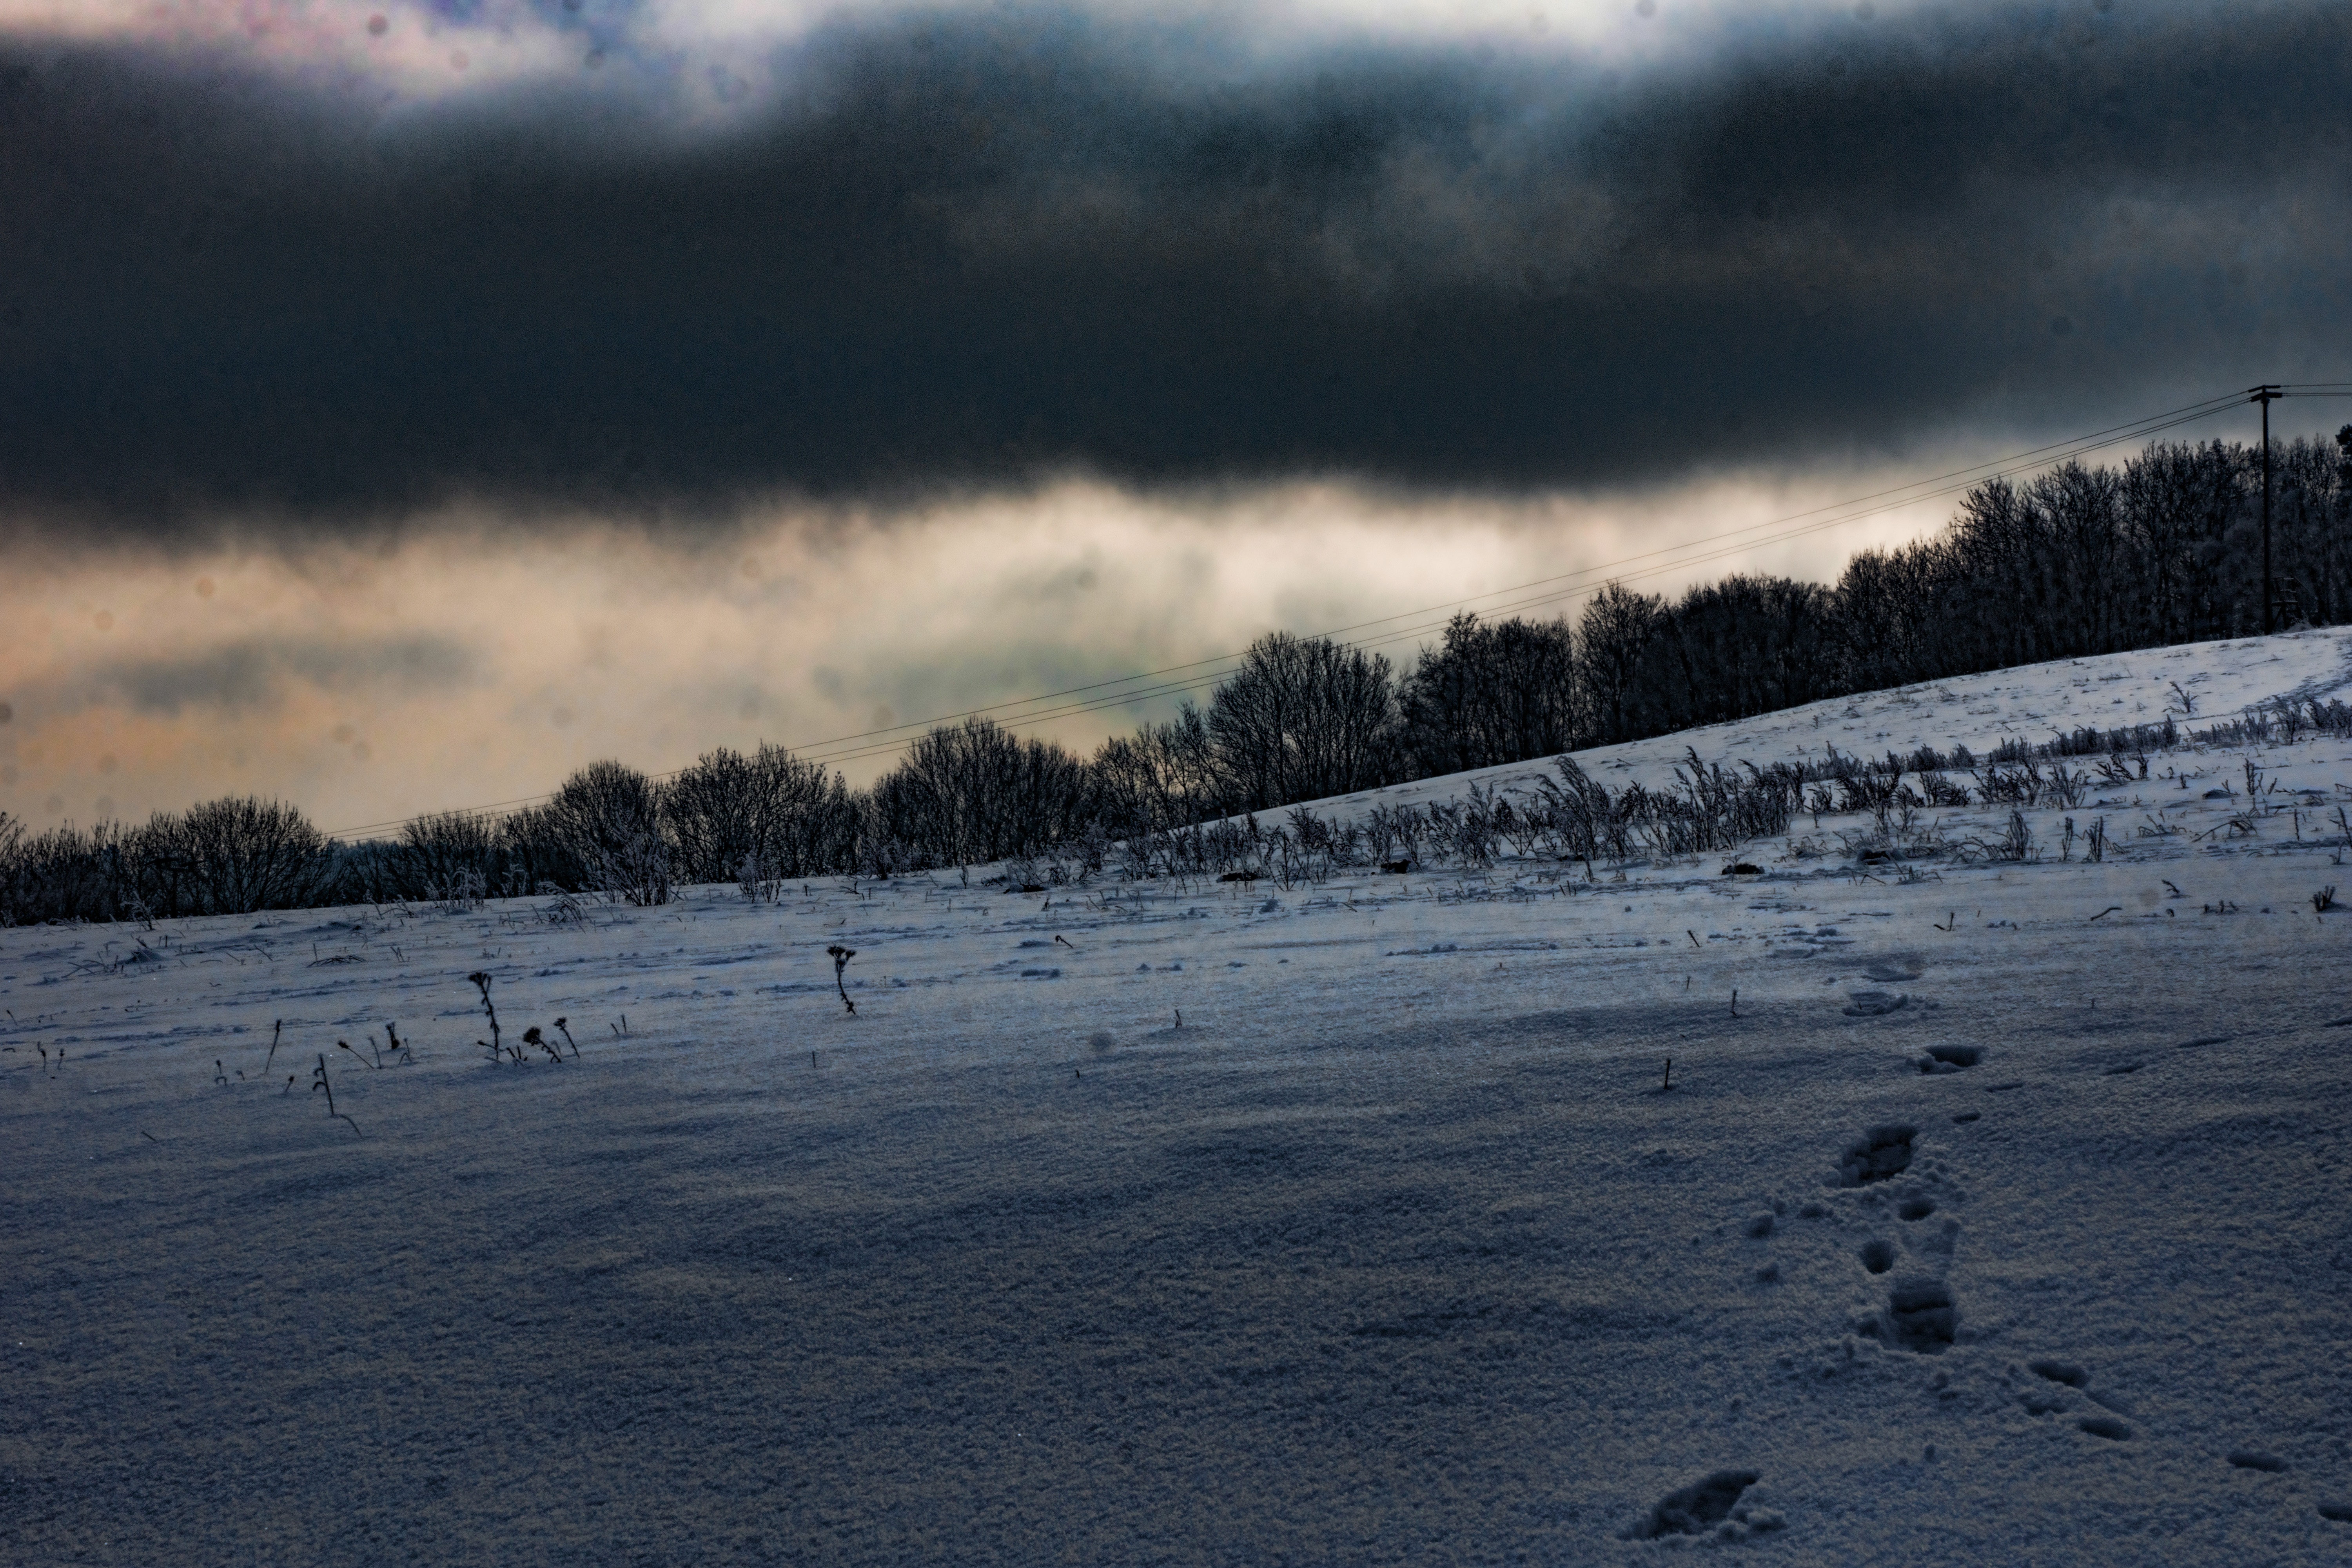
landscape, tree, horizon, mountain, snow, cold, winter, cloud, plant, sky, sunlight, morning, hill, frost, atmosphere, ice, evening, frozen, arctic, highland, fell, loch, dreams, wintry, winter magic, hoarfrost, tundra, freezing, phenomenon, ice flowers, meteorological phenomenon